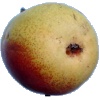
Label: Pear 2